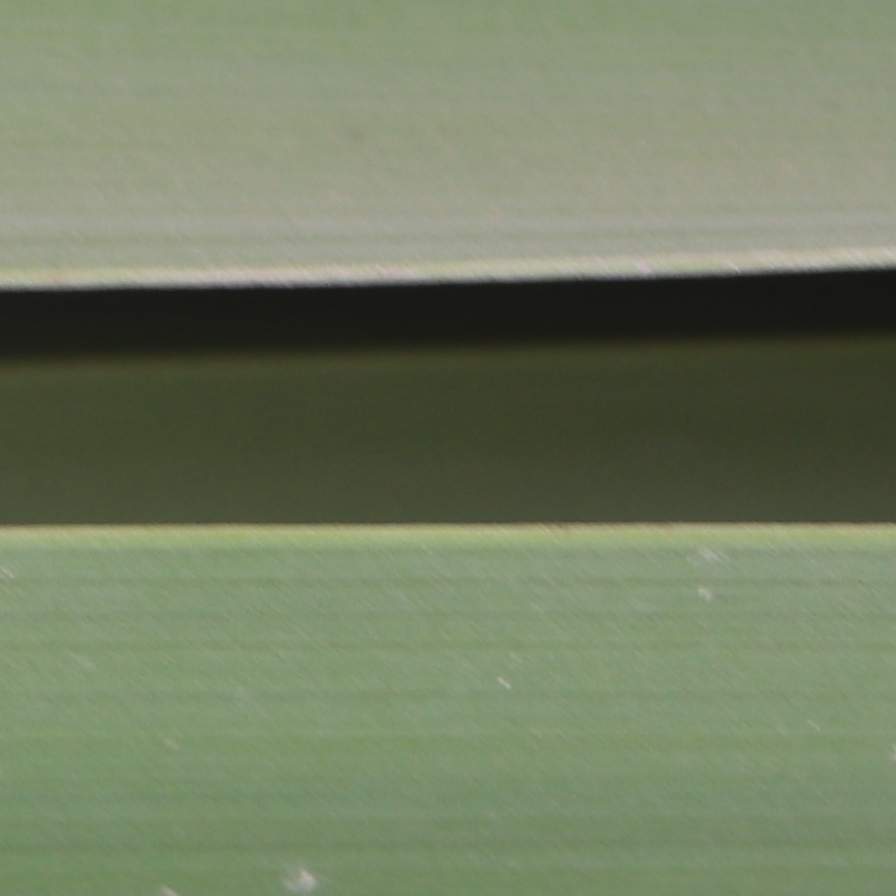
Label: Healthy